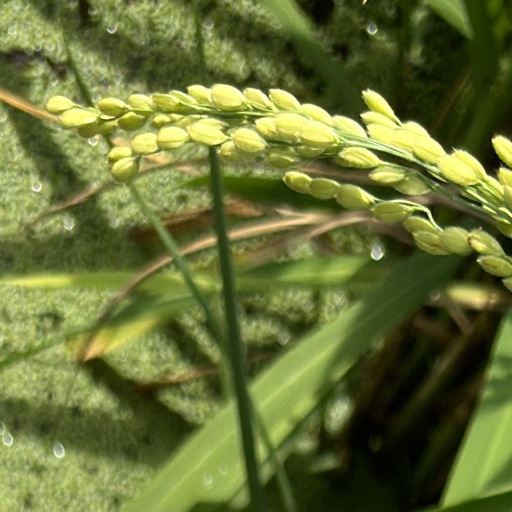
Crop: rice